Izsák Lőwy

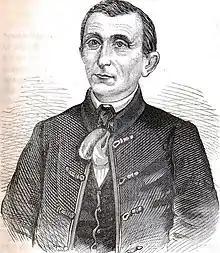
lsak Lövy

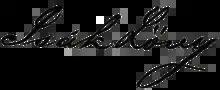
signature

Izsák Lőwy (also known as "Isaac Lowy") (1793, Nagysurány, Kingdom of Hungary – 8 April 1847, Újpest, Kingdom of Hungary) was a Hungarian industrialist and founder of the city Újpest, now a district of Budapest, Hungary. He created the city name "Újpest" (New Pest). He was the leader of the Jewish community and the town's first judge. In 1866 a street was named after Izsák Lőwy in his town (next to present Újpest-Városkapu metro station).